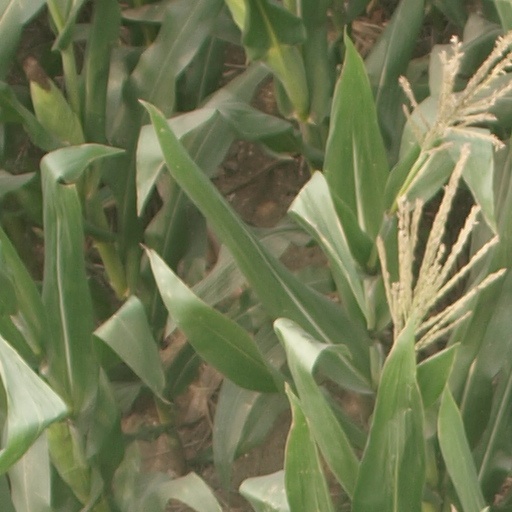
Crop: maize; corn